Joubert and White Building

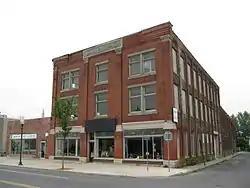
Joubert and White Building, August 2009

The Joubert and White Building is located at 77-79 Warren Street (formerly 45-47 Warren Street) in Glens Falls, New York. The property was acquired in 1864 to be the corporate headquarters and manufacturing facility for Joubert and White Company - manufacturers of high-grade buckboards. The building is located at the corner of Warren and Jay streets.